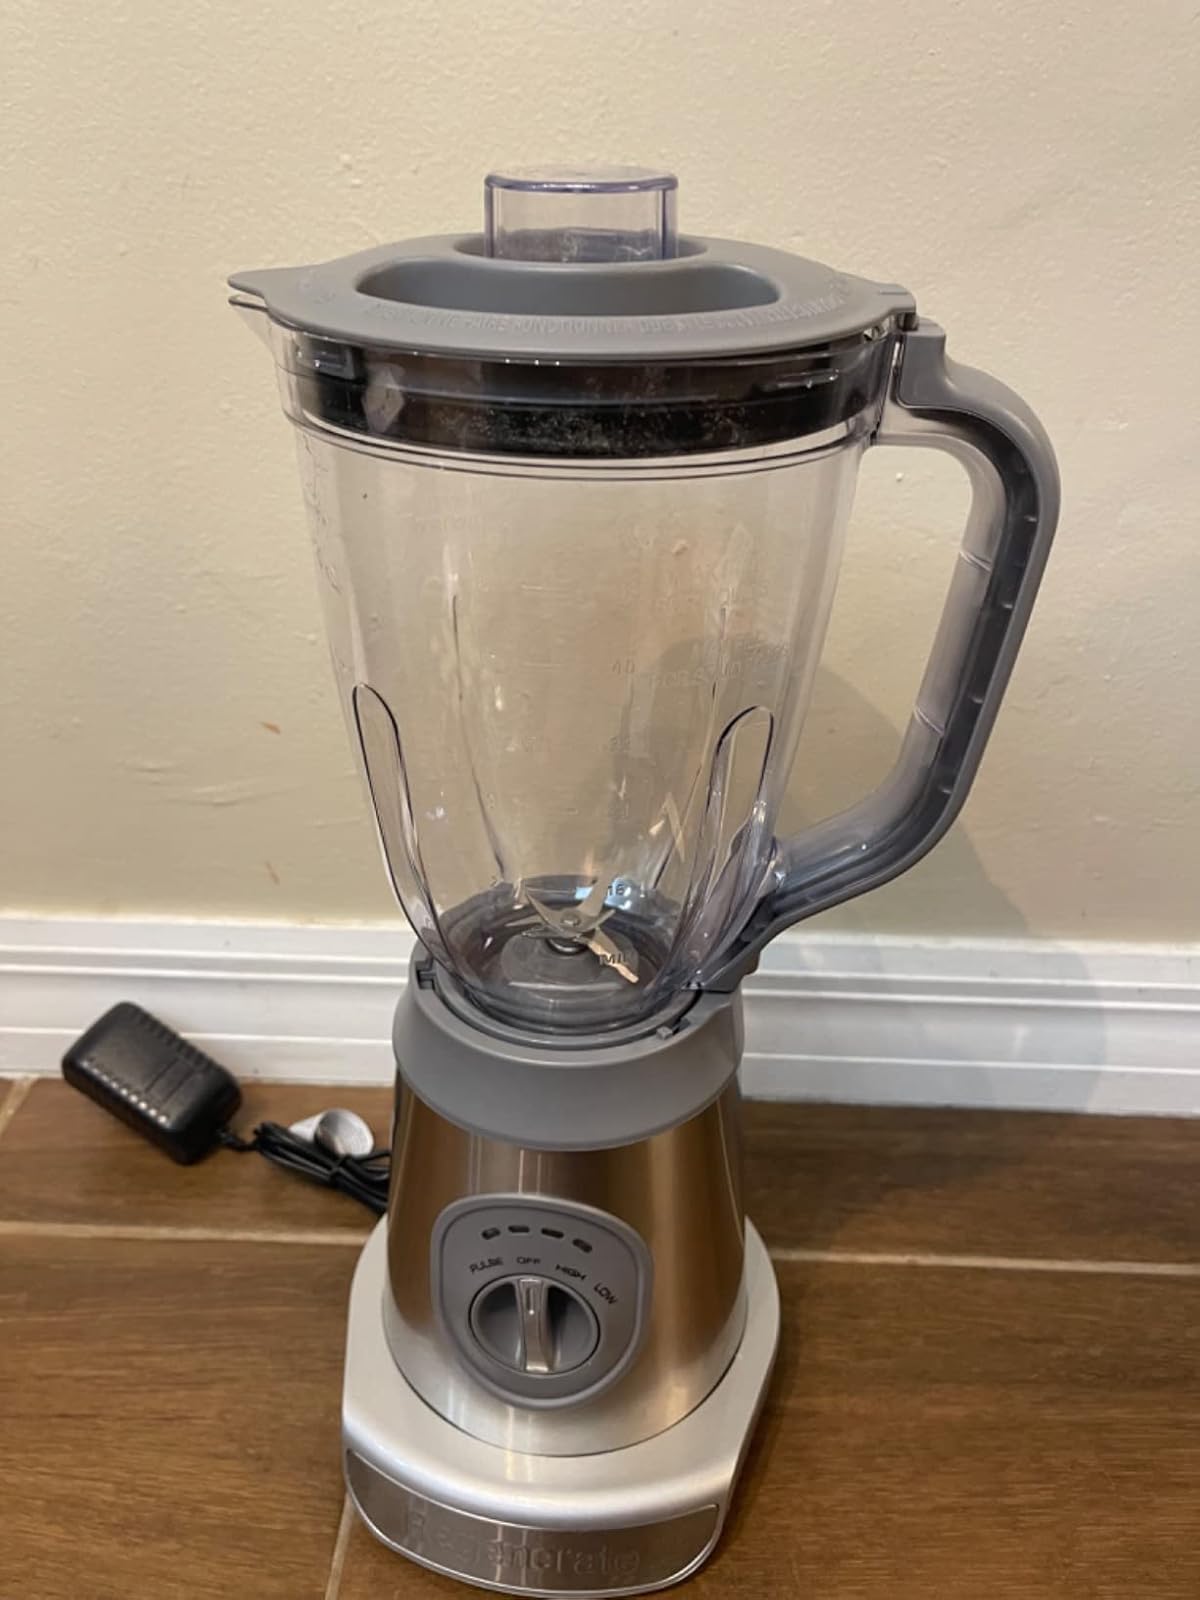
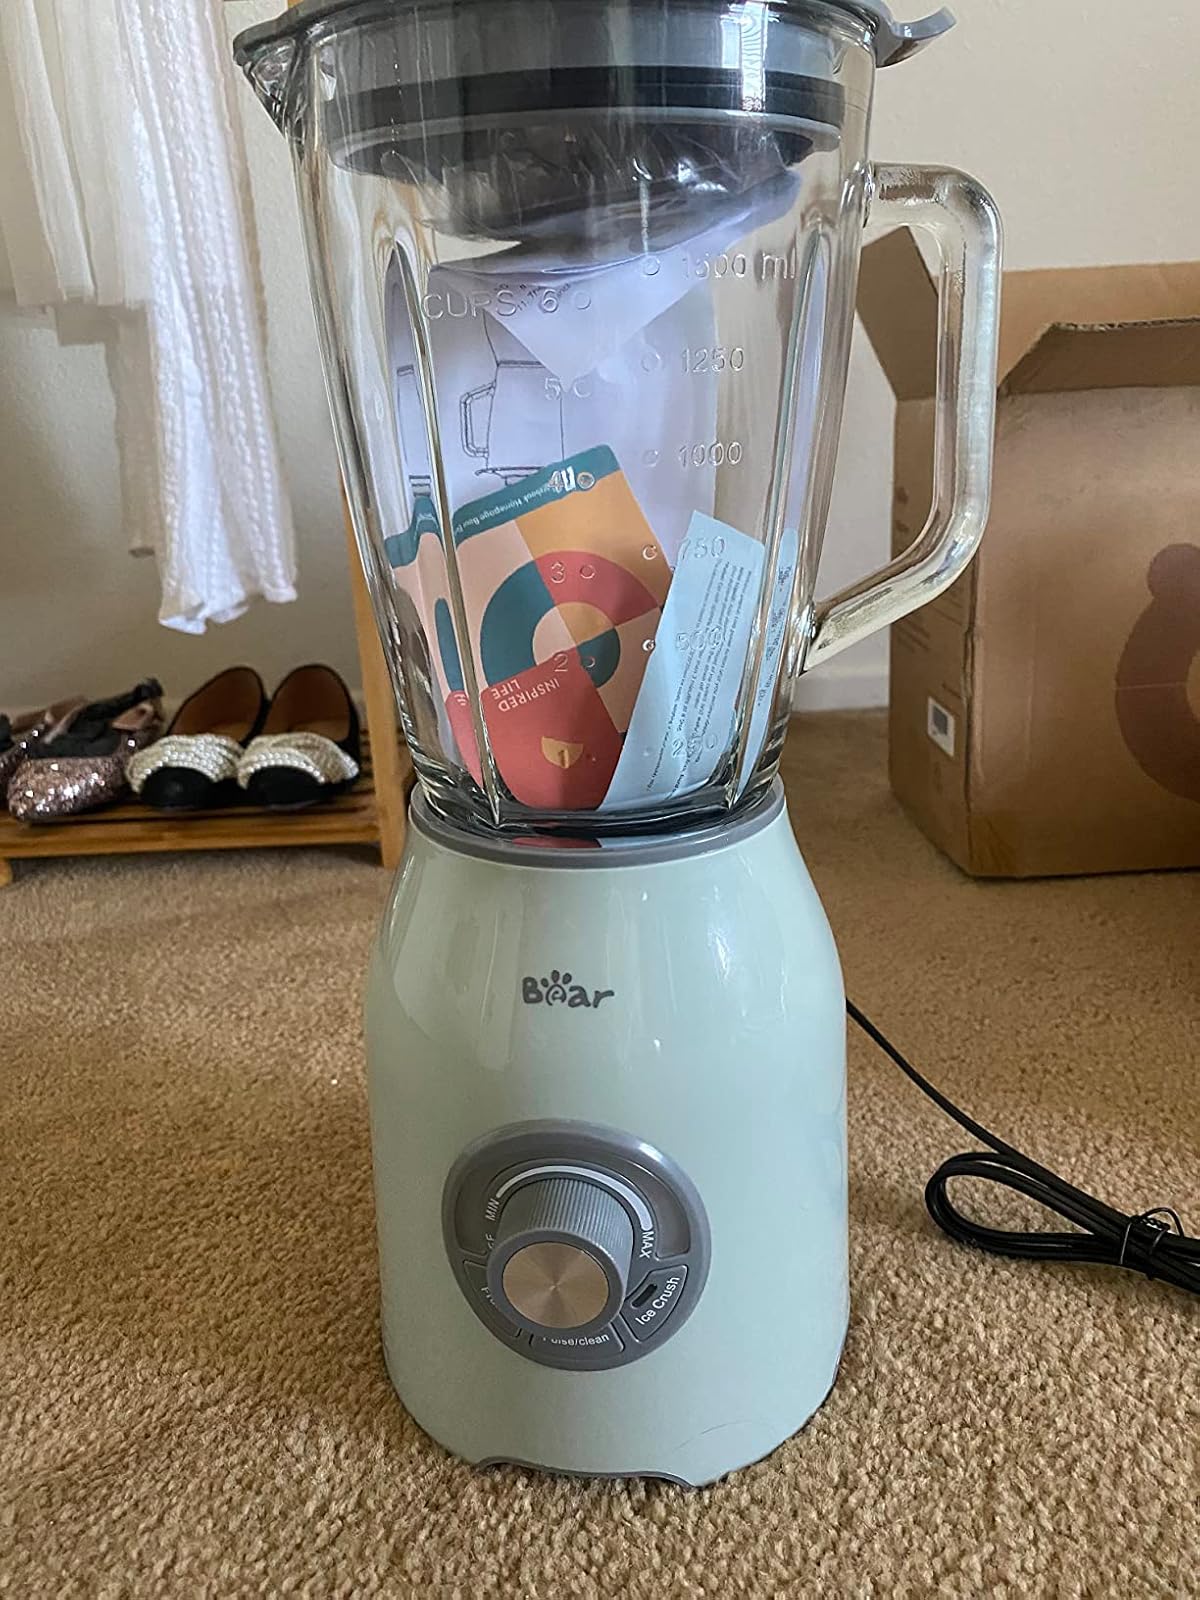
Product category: items_blender
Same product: no